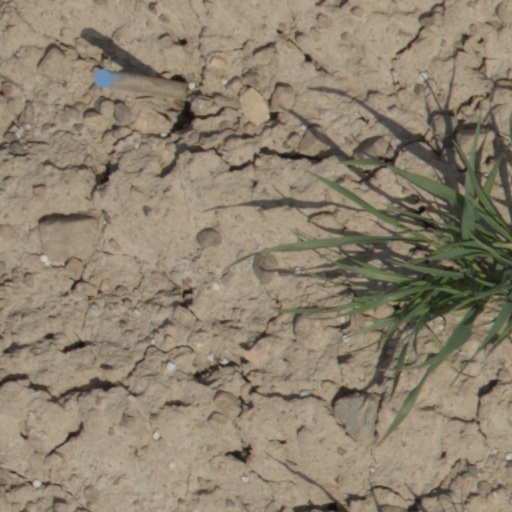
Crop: wheat